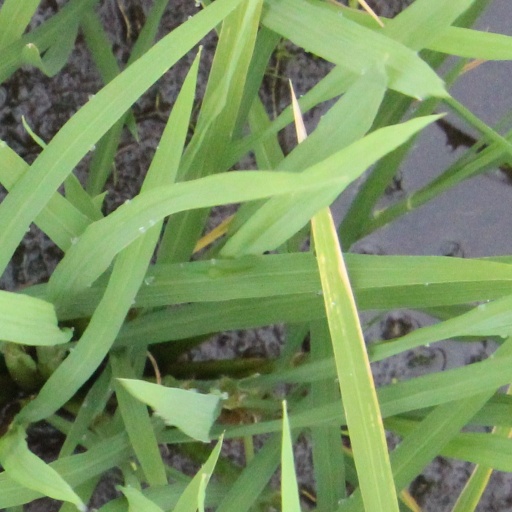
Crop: rice